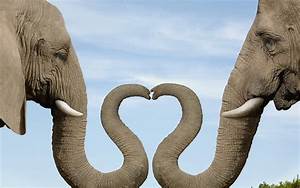
Label: elefante